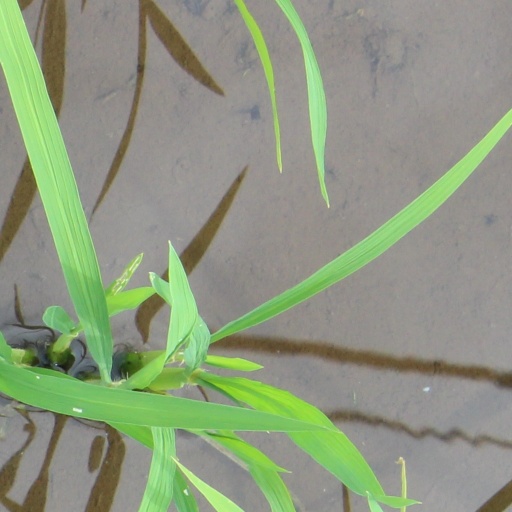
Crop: rice